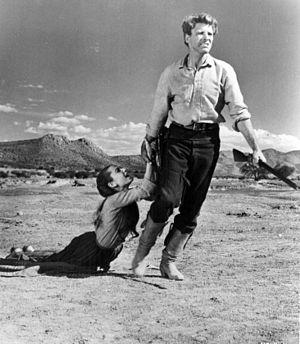
Burt Lancaster [bɝt ˈlænkæstɚ], né le 2 novembre 1913 à New York et mort le 20 octobre 1994 à Los Angeles, est un acteur et réalisateur américain.
Russell Lloyd est un monteur britannique, né le 16 janvier 1916 à Swansea, mort le 21 janvier 2008 à Cranleigh.
Le Vent de la plaine est un film américain réalisé par John Huston, sorti en 1960.
Alan Brown Le May est un romancier, un réalisateur et un scénariste américain.